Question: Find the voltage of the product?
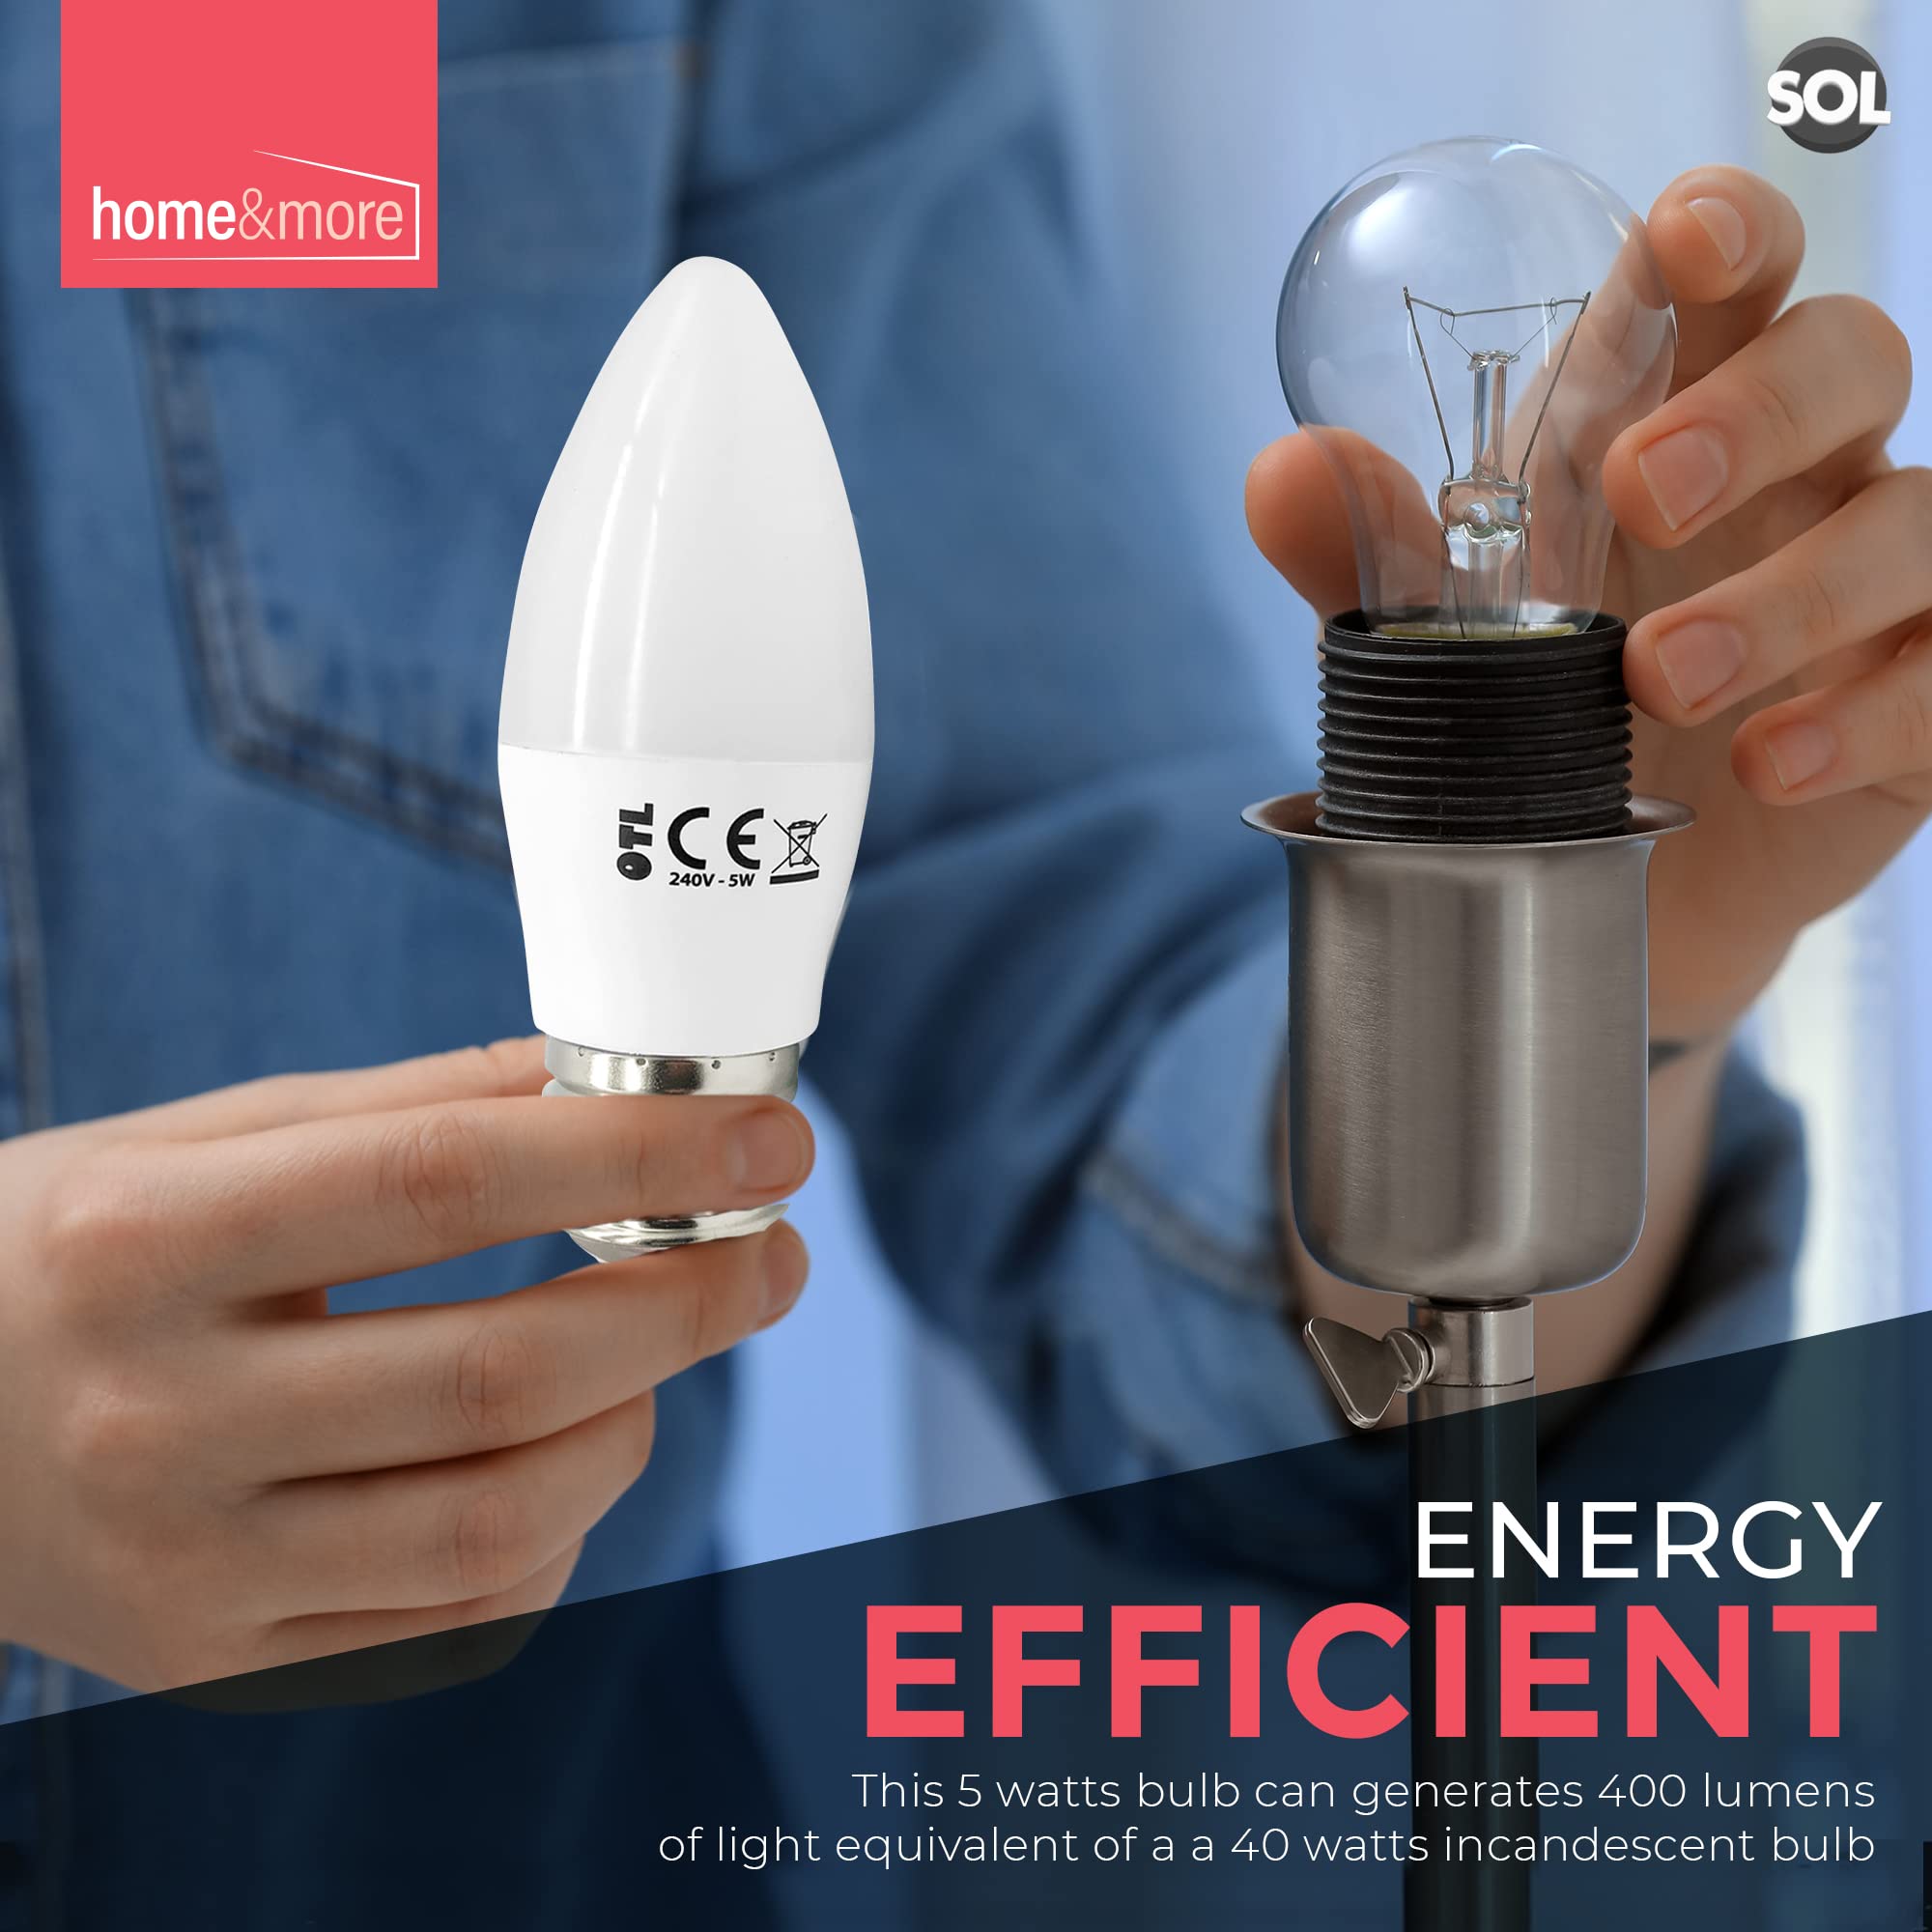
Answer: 240.0 volt